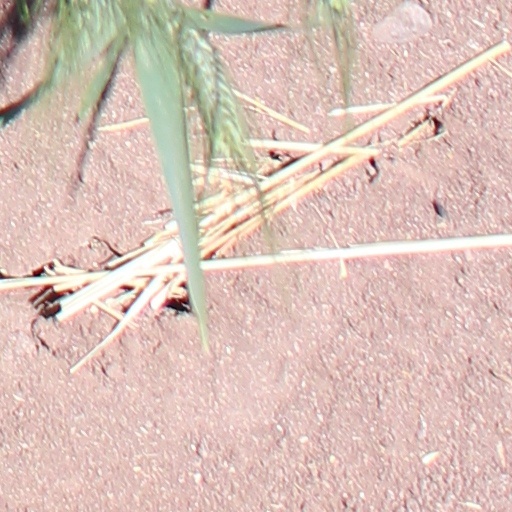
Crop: wheat